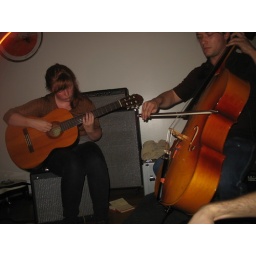
red delicious playing by candle light